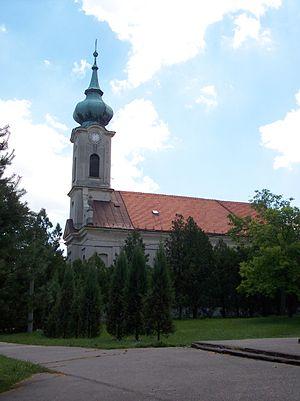
Lukáčovce est un village de Slovaquie situé dans la région de Nitra.